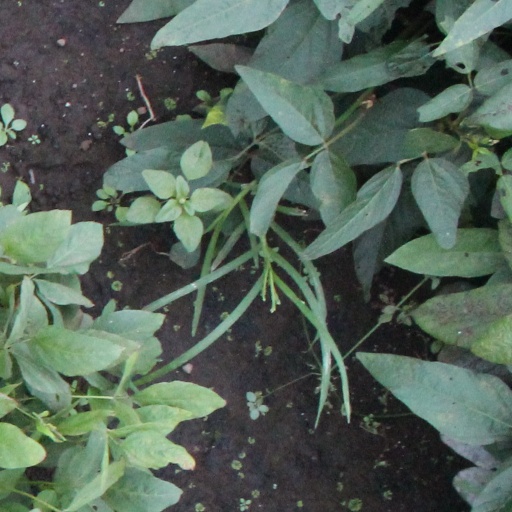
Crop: soybean